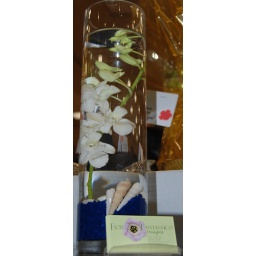
White dendrobium orchid stem submersed in water with LED light, sea shells, and blue aqurium rock.